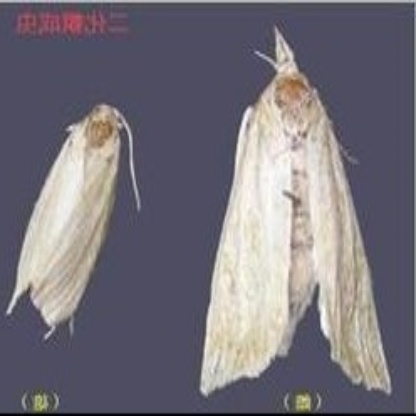
Nhãn: Sâu đục thân (Rice yellow stem borer)